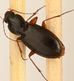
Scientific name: Synuchus impunctatus
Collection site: Bartlett Experimental Forest NEON (BART), plot BART_068